Ji Dong-won

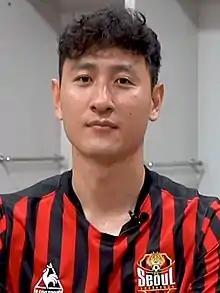
Ji with FC Seoul in 2021

Ji Dong-won (or ; born 28 May 1991) is a South Korean professional footballer who plays as a forward for Suwon FC.